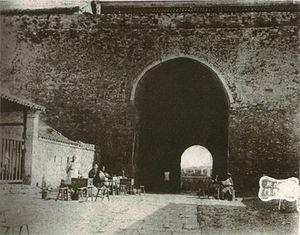
La révolte des Taiping est un soulèvement majeur qui eut lieu dans le sud, puis le centre de la Chine, entre 1851 et 1864 ; cette révolte, dont la dynastie des Qing mit près de quinze ans à venir à bout, tire son nom du royaume que les rebelles avaient fondé en Chine du sud et en Chine centrale, le Taiping Tian Guo, ou « Royaume céleste de la Grande Paix », d'où provient le nom de Tàipíng.